Comoros–France relations

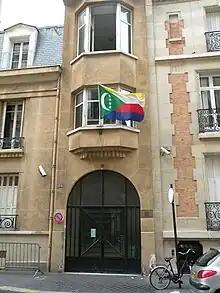
Comorian embassy in Paris.

At the end of December 1975, in France, an appeal to the Constitutional Council upheld the law and the right of the population to self-determination, remaining French in this case. This interpretation allowed Mayotte to remain French. The arguments used were, on the one hand, that colonization took place in several phases, for example, the island of Mayotte being annexed to Madagascar before the other three islands of the archipelago were annexed. Since the boundaries of the Colony therefore depend on the date, the Comoros as an entity were only established by the French administration in 1946. Furthermore, Mayotte did not wish to become independent. Consequently, France did not consider itself obliged, as the Comoros demanded using the argument of international law, to grant independence to the islands collectively. This decision also implied that another referendum must be held in Mayotte. France recognized the Comoros in December 1975, but held a referendum in Mayotte on February 8, 1976, during which the inhabitants of Mayotte overwhelmingly declared themselves in favor of remaining part of the French Republic. On February 6, 1976, France used its veto power in the United Nations Security Council to prevent the adoption of a draft resolution calling on it to enter into negotiations with the Comorian government with a view to the return of Mayotte and to renounce the holding of a new referendum.